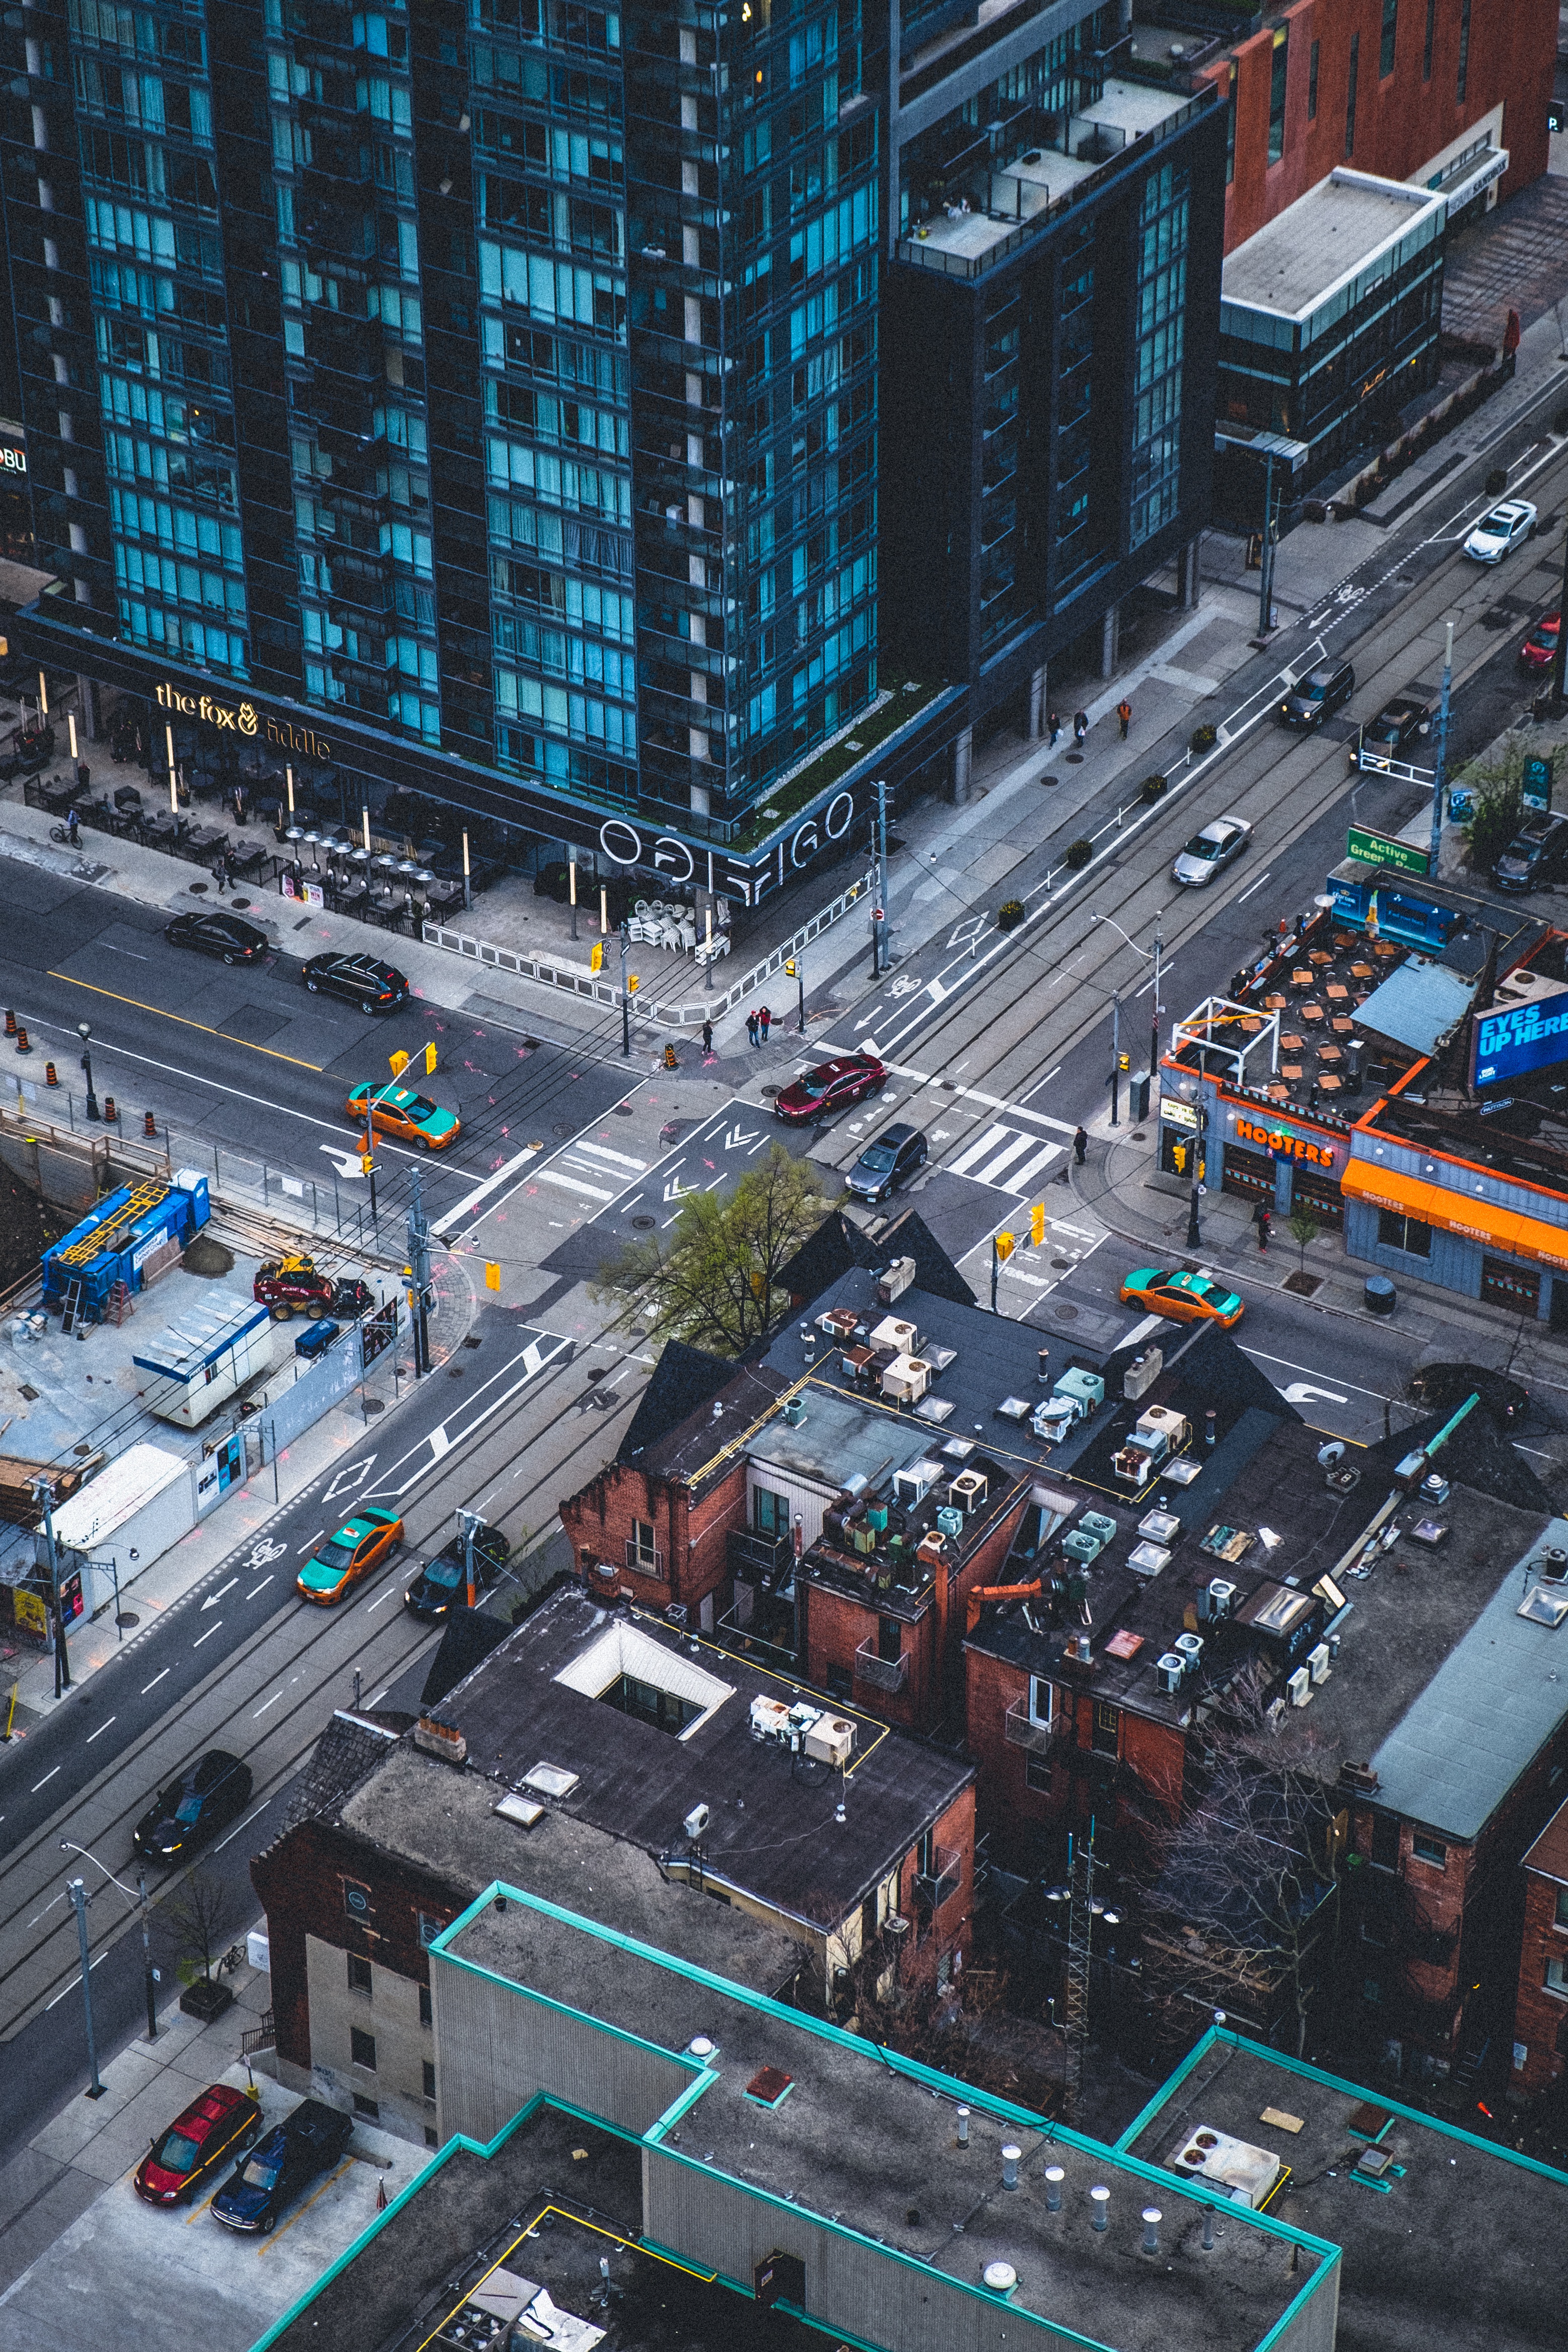
road, skyline, traffic, street, city, skyscraper, cityscape, downtown, tower block, infrastructure, metropolis, neighbourhood, aerial photography, urban area, residential area, human settlement, metropolitan area, traffic congestion